Jüri Luik

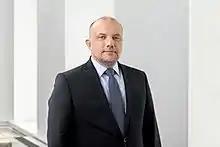
Jüri Luik, 2017

Jüri Luik (born 17 August 1966) is an Estonian diplomat and politician. He has served as Minister of Foreign Affairs and Minister of Defence, and he has acted as Estonia's ambassador to Benelux, NATO, North America, and Russia.